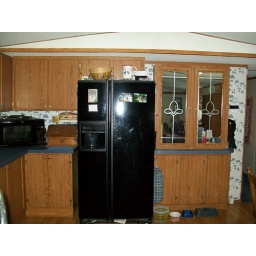
The glass doors can be used as a built in china cabinet or pantry. (The refrigerator DOES NOT GO.)